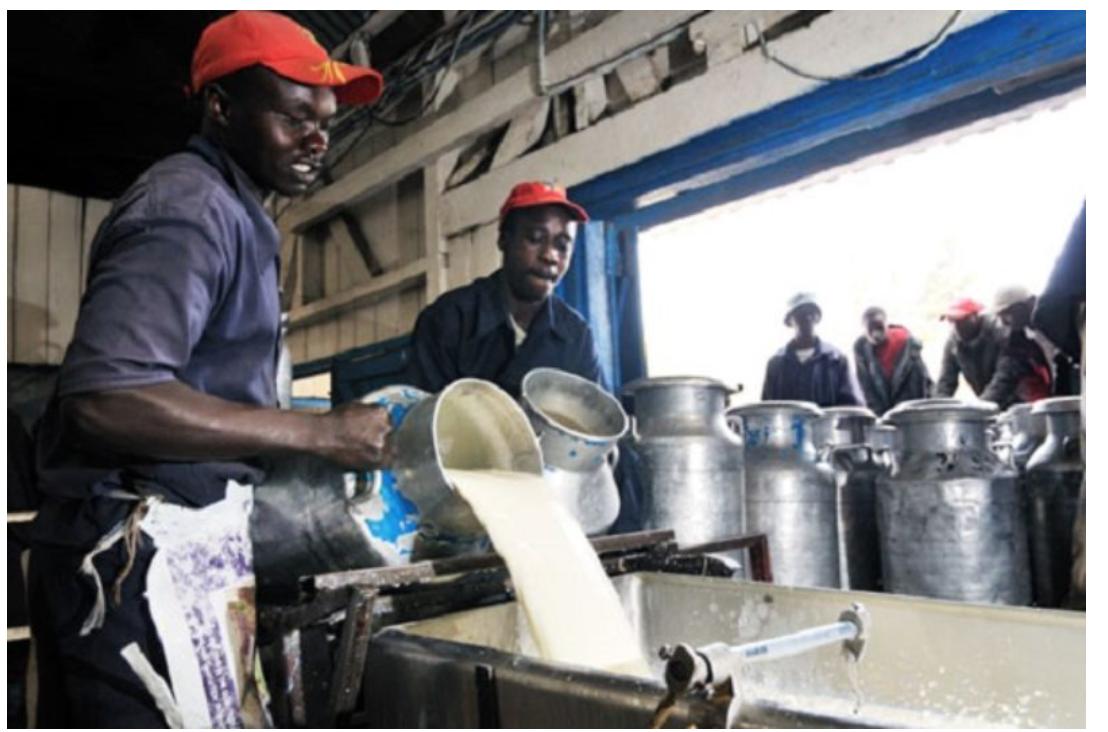
Wanaume wawili wakihamisha maziwa kutoka ndoo hadi kwenye mashine. Wanaonekana wakiwa katika kituo cha usindikaji wa maziwa. Wote wawili wamevaa kofia nyekundu na mmoja wao ana aproni.